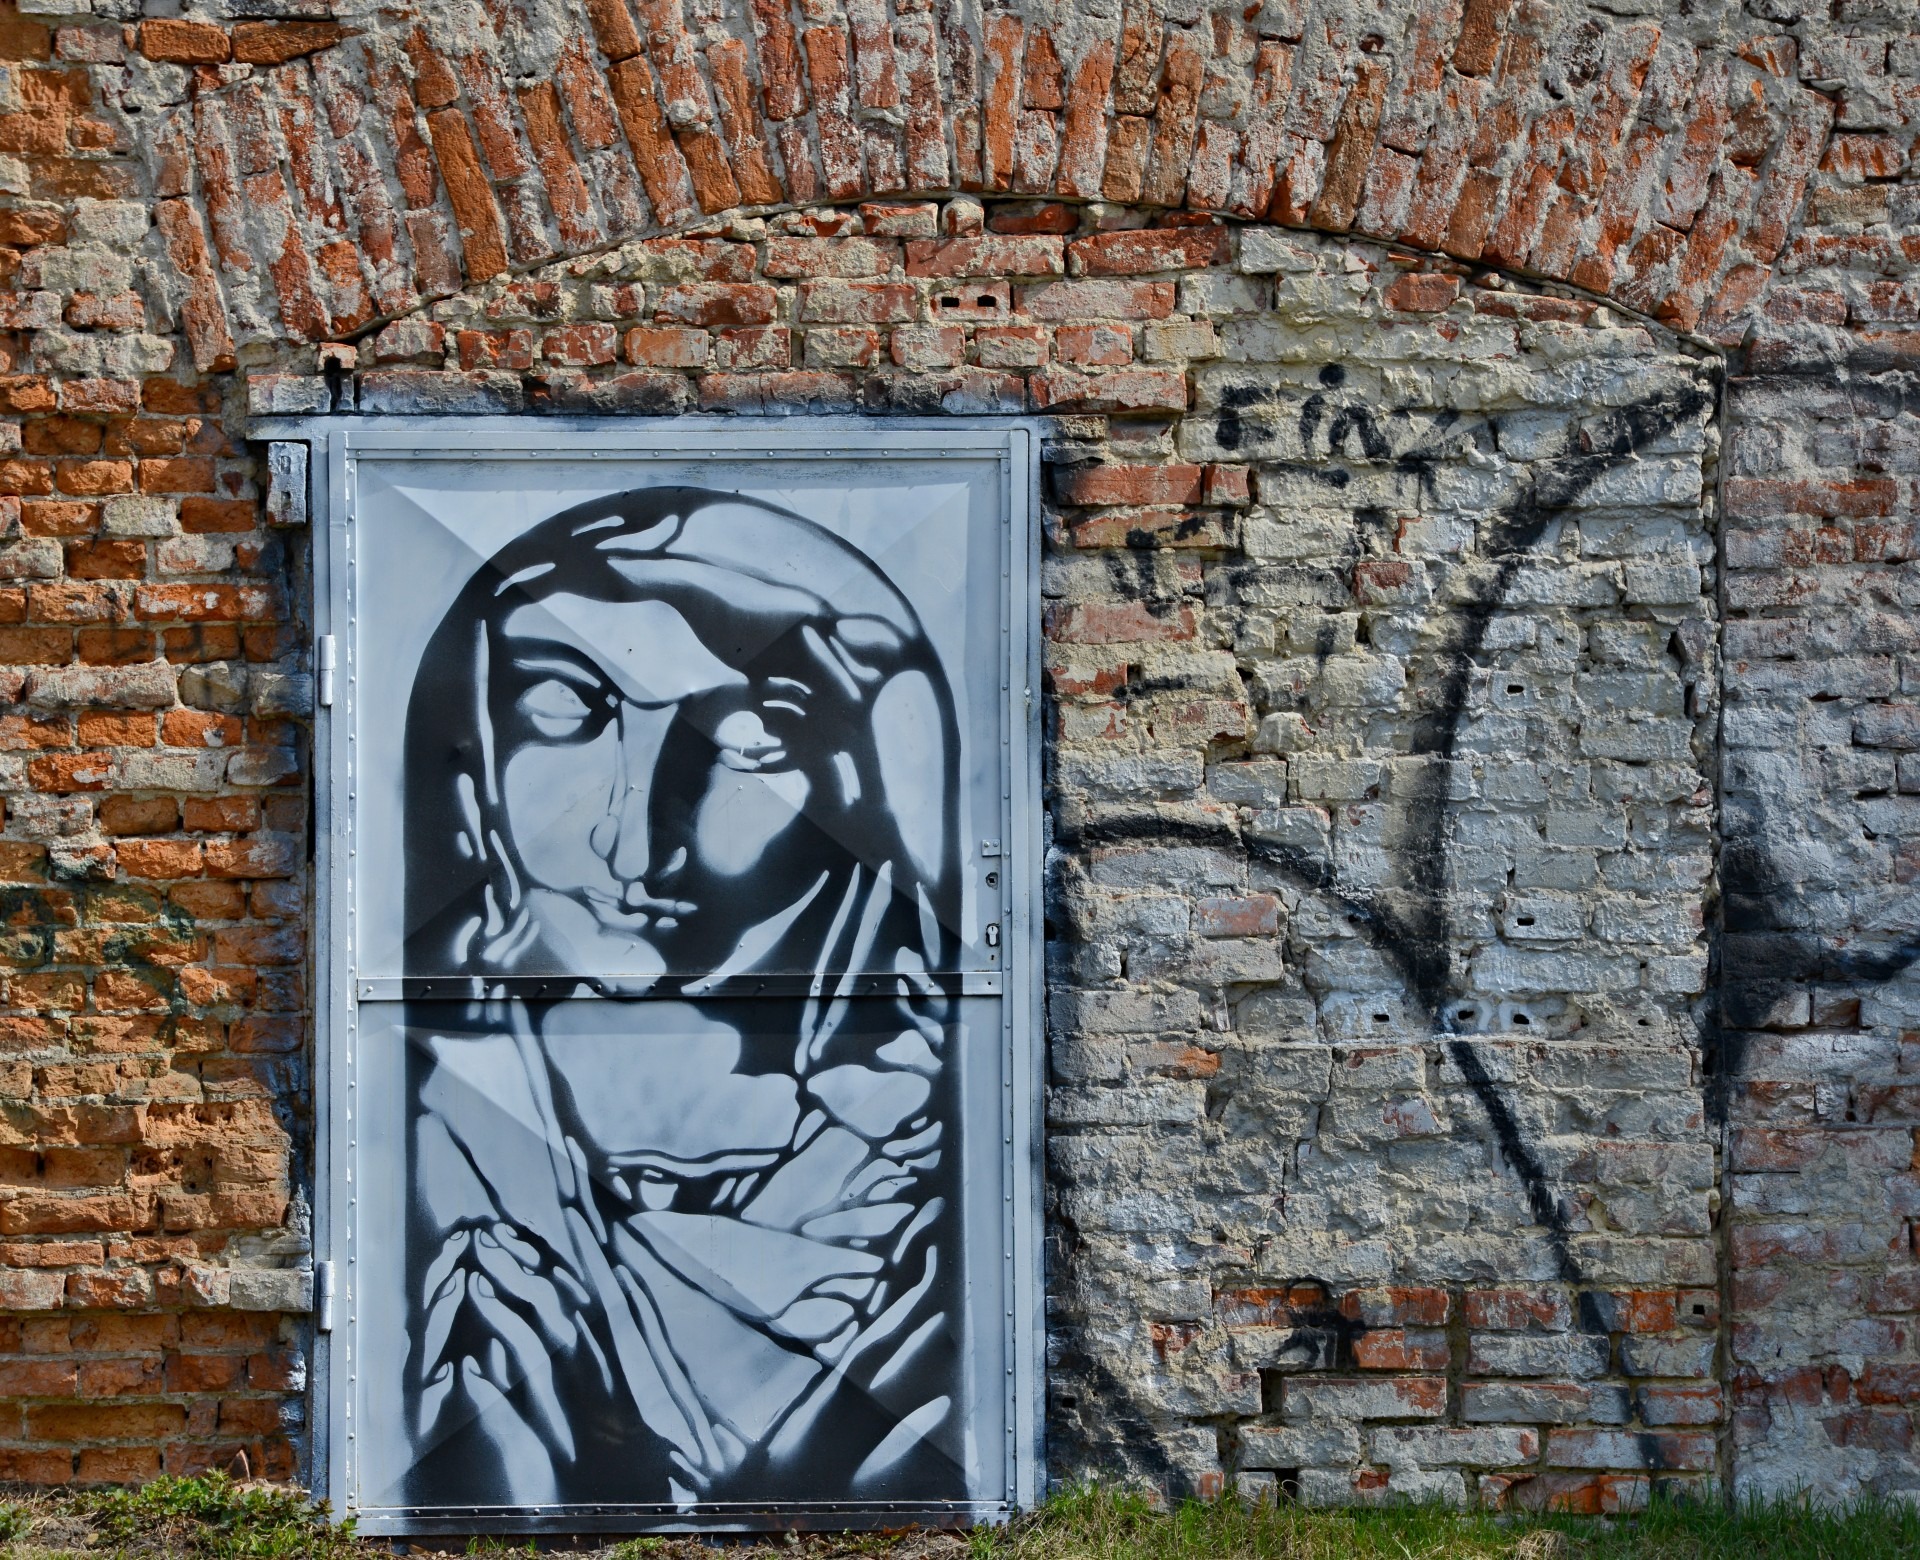
road, street, wall, red, brick, graffiti, lane, street art, art, faith, doors, render, urban area